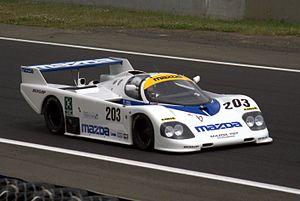
Mazda 757, LM Story, Le Mans. 7 juin 2007